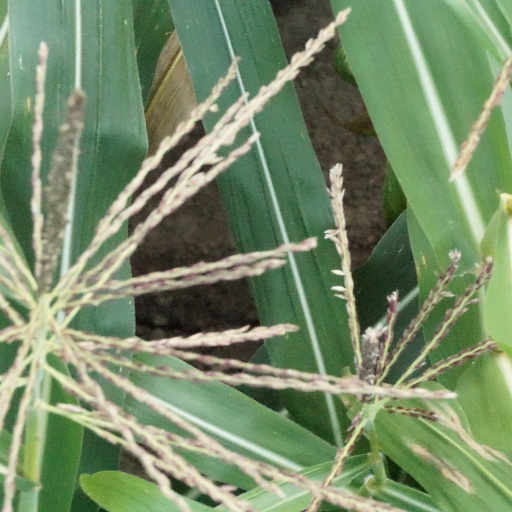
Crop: maize; corn